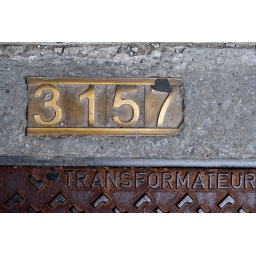
2008-08-04 Vieux Montreal -- house numbers in the sidewalk